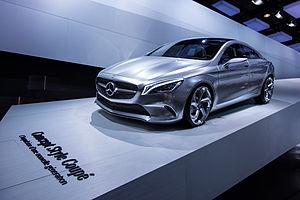
La Mercedes-Benz Classe CLA Type 117 est une voiture compacte fabriquée par le constructeur automobile allemand Mercedes-Benz de 2013 à 2019. Elle est restylée fin de 2016. La Type 117 est la première génération de la Classe CLA et elle est remplacée par la Type 118.